Hell's Gate National Park

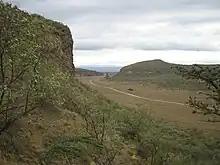

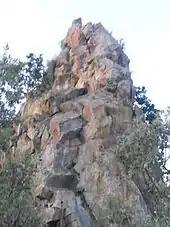
Fischer's Tower, named after Gustav Fischer, a German explorer who reached the gorge in 1882.

Hell's Gate covers an area of . The park is at above sea level. It is within Nakuru County, near Lake Naivasha and approximately from Nairobi. The park is located after the turnoff from the old Nairobi-Naivasha highway, and has a warm and dry climate. Olkaria and Hobley's, two extinct volcanoes located in the park, can be seen as well as obsidian forms from the cool molten lava. Within Hell's Gate is the Hells Gate Gorge, lined with red cliffs which contain two volcanic plugs: Fischer's Tower and Central Tower. Off of Central Tower is a smaller gorge which extends to the south, with a path that descends into hot springs that have rocks hot enough to cause burns, and sulfuric water.